Regent's Place

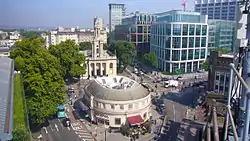
Regent's Place as seen from the intersection of London's Euston Road and Great Portland Street

Regent's Place is a mixed-use business, retail and residential quarter on the north side of Euston Road in the London Borough of Camden. The site is bounded by Osnaburgh Street to the west, Longford and Drummond Streets to the north, and Hampstead Road to the east.